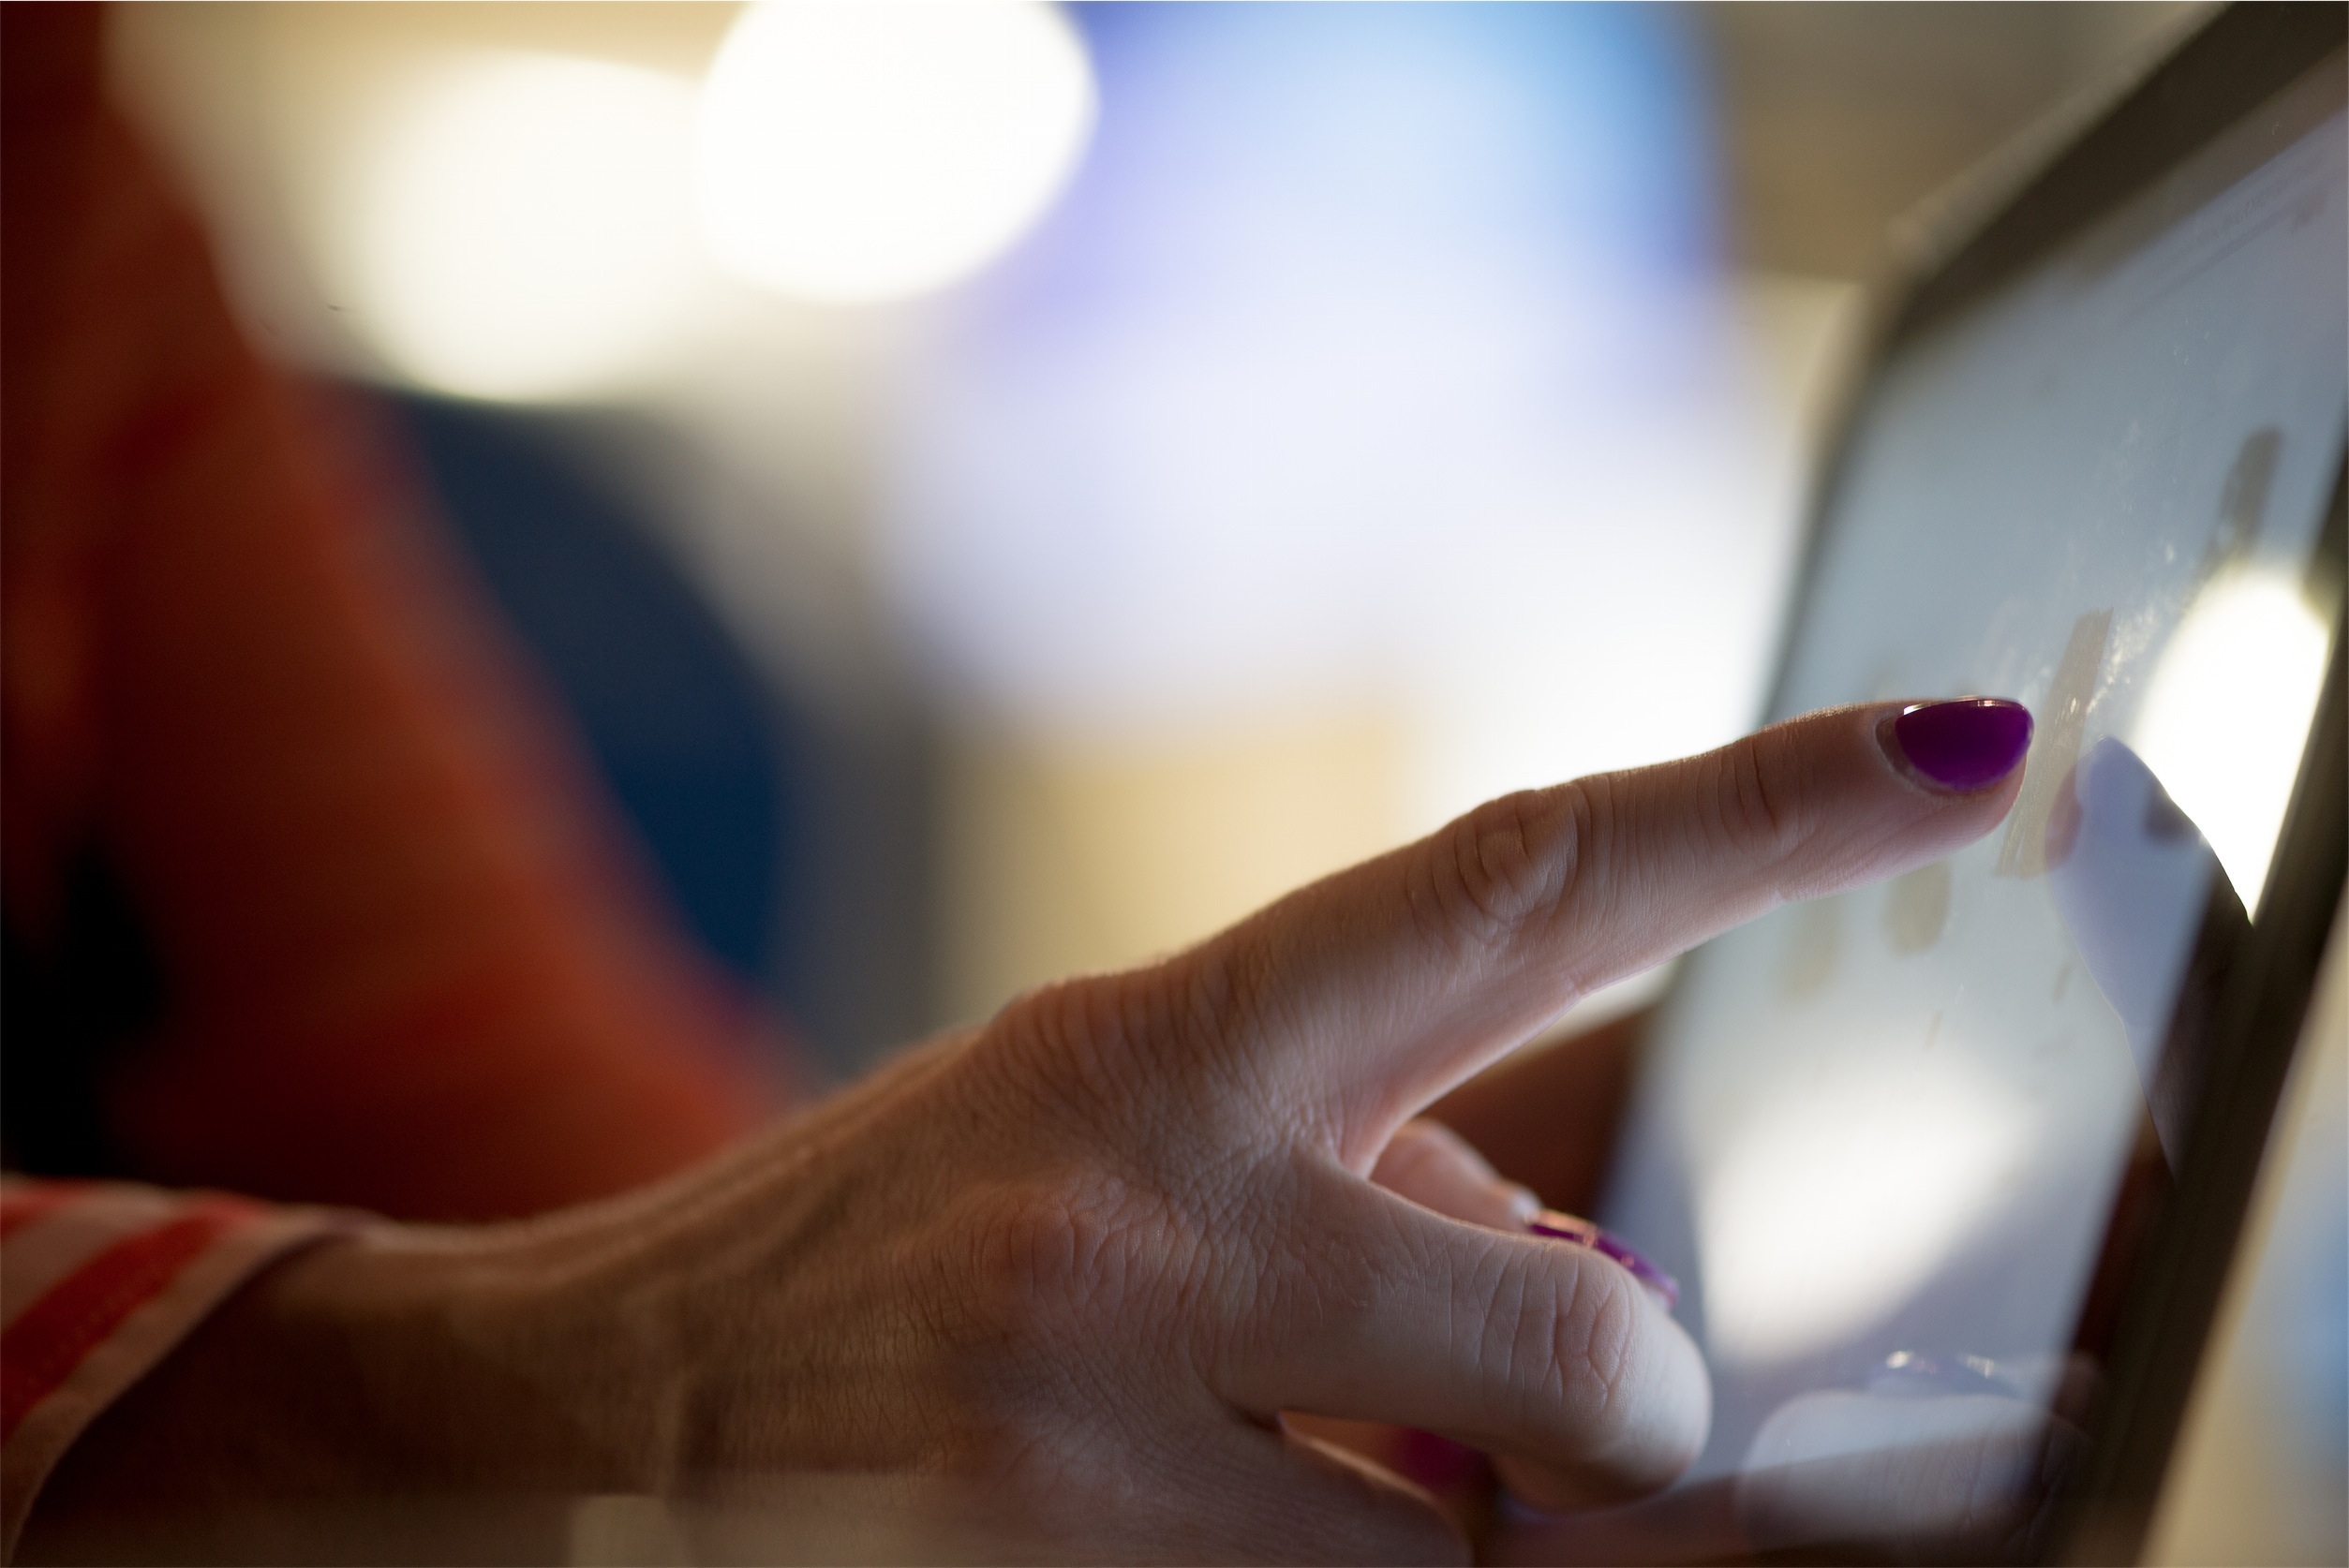
writing, hand, screen, light, ipad, glass, finger, tablet, color, nail, close up, nail polish, fingers, eye, glasses, skin, organ, pointing, sense, charts